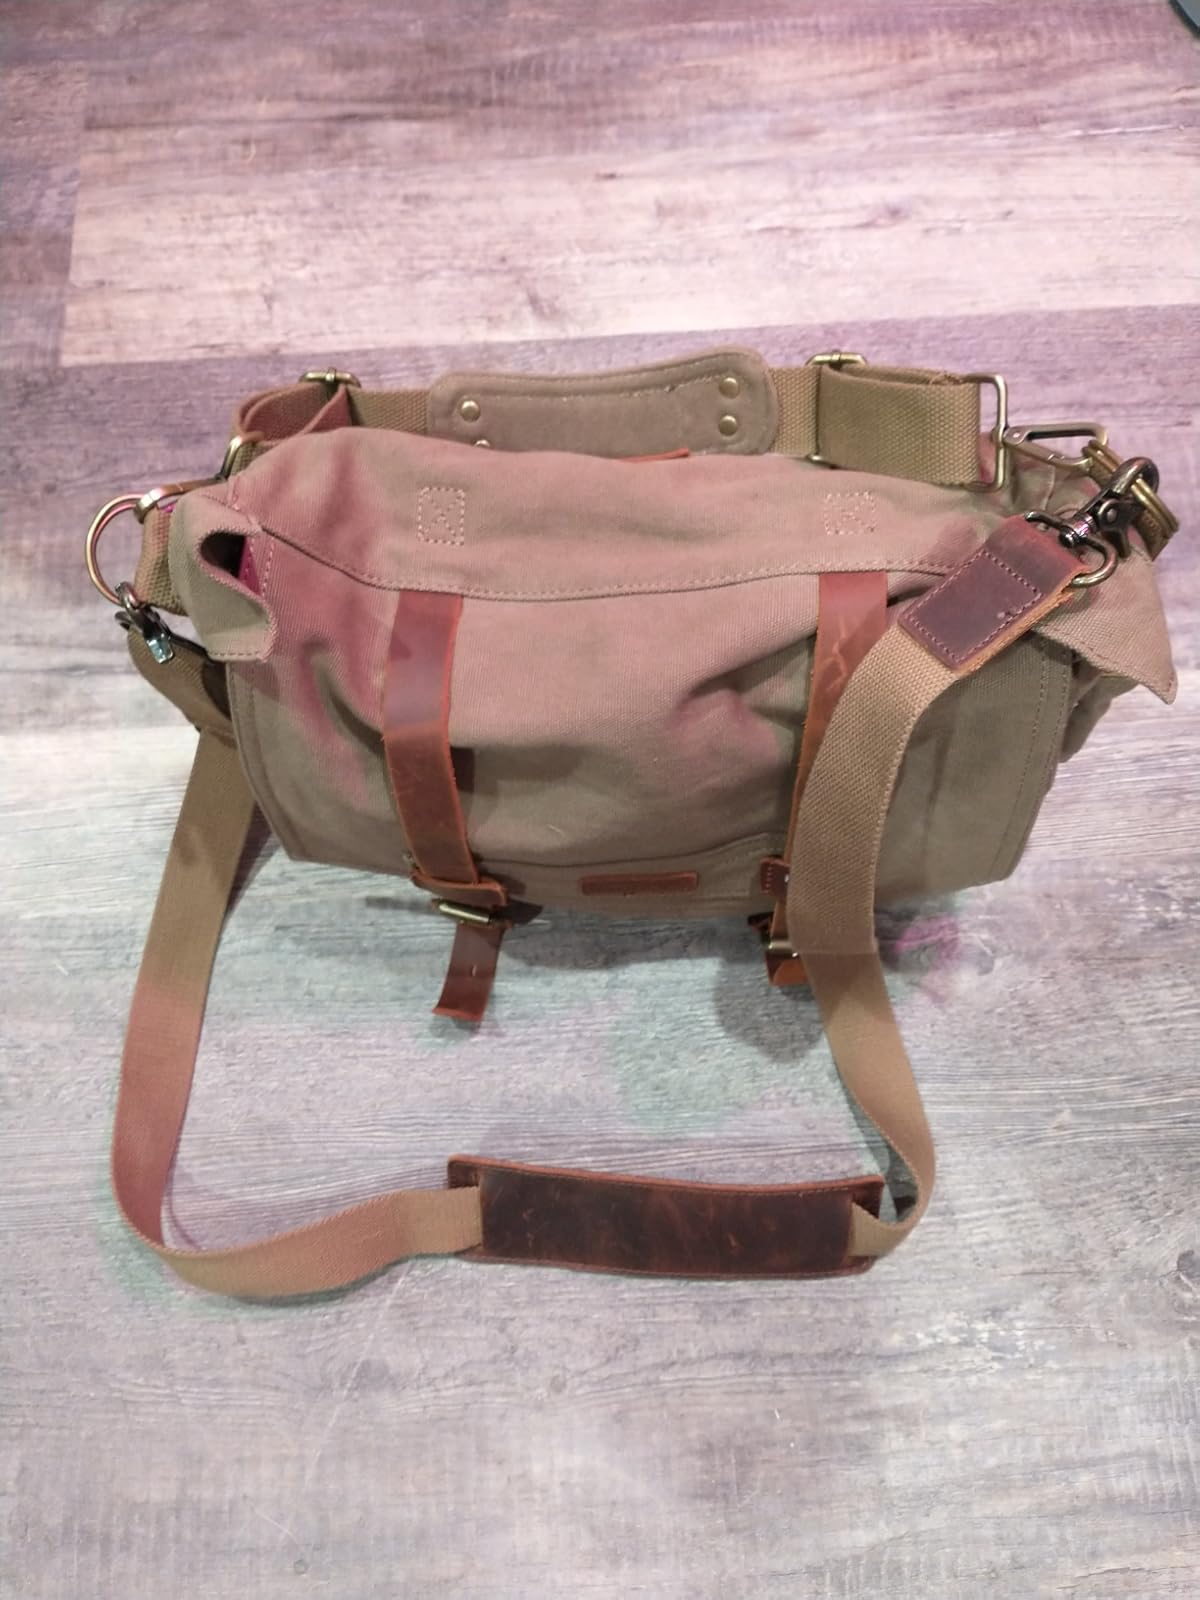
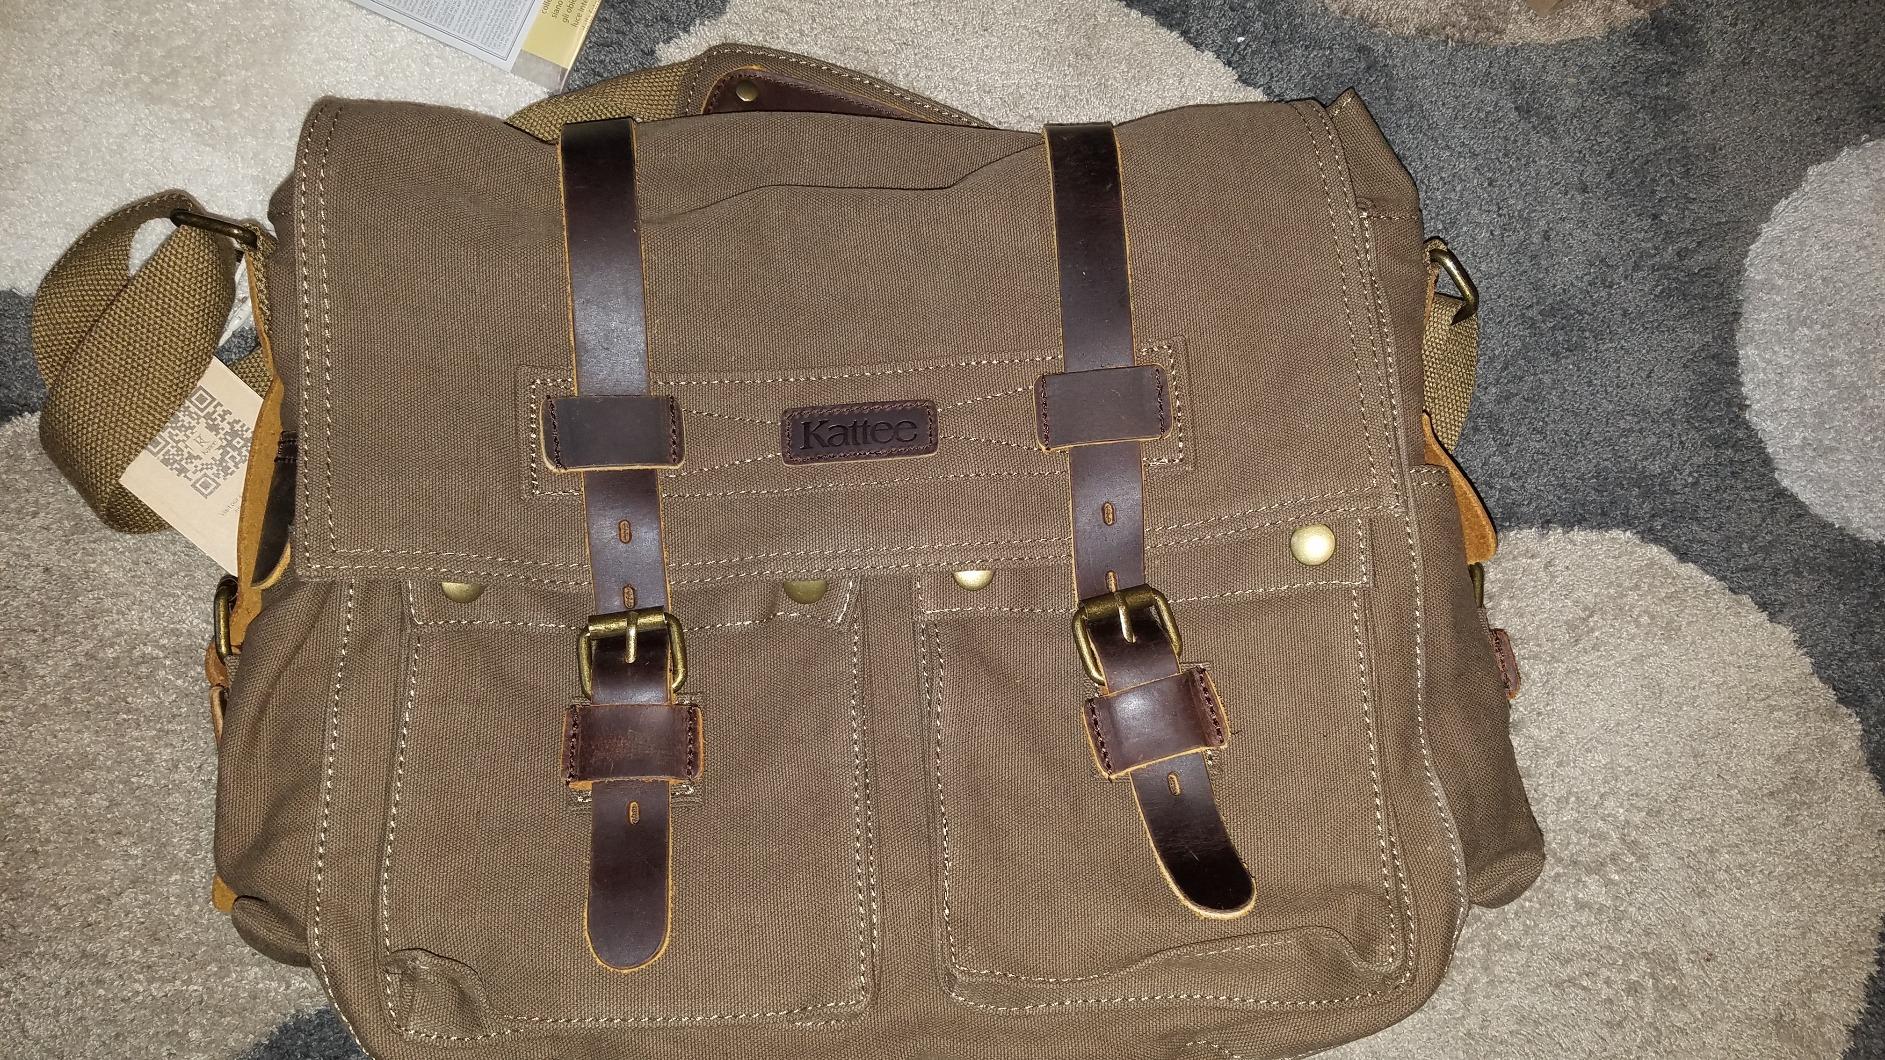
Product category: bag
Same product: yes